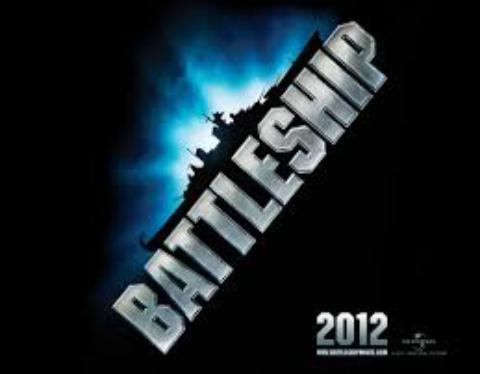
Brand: battleship
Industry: Leisure